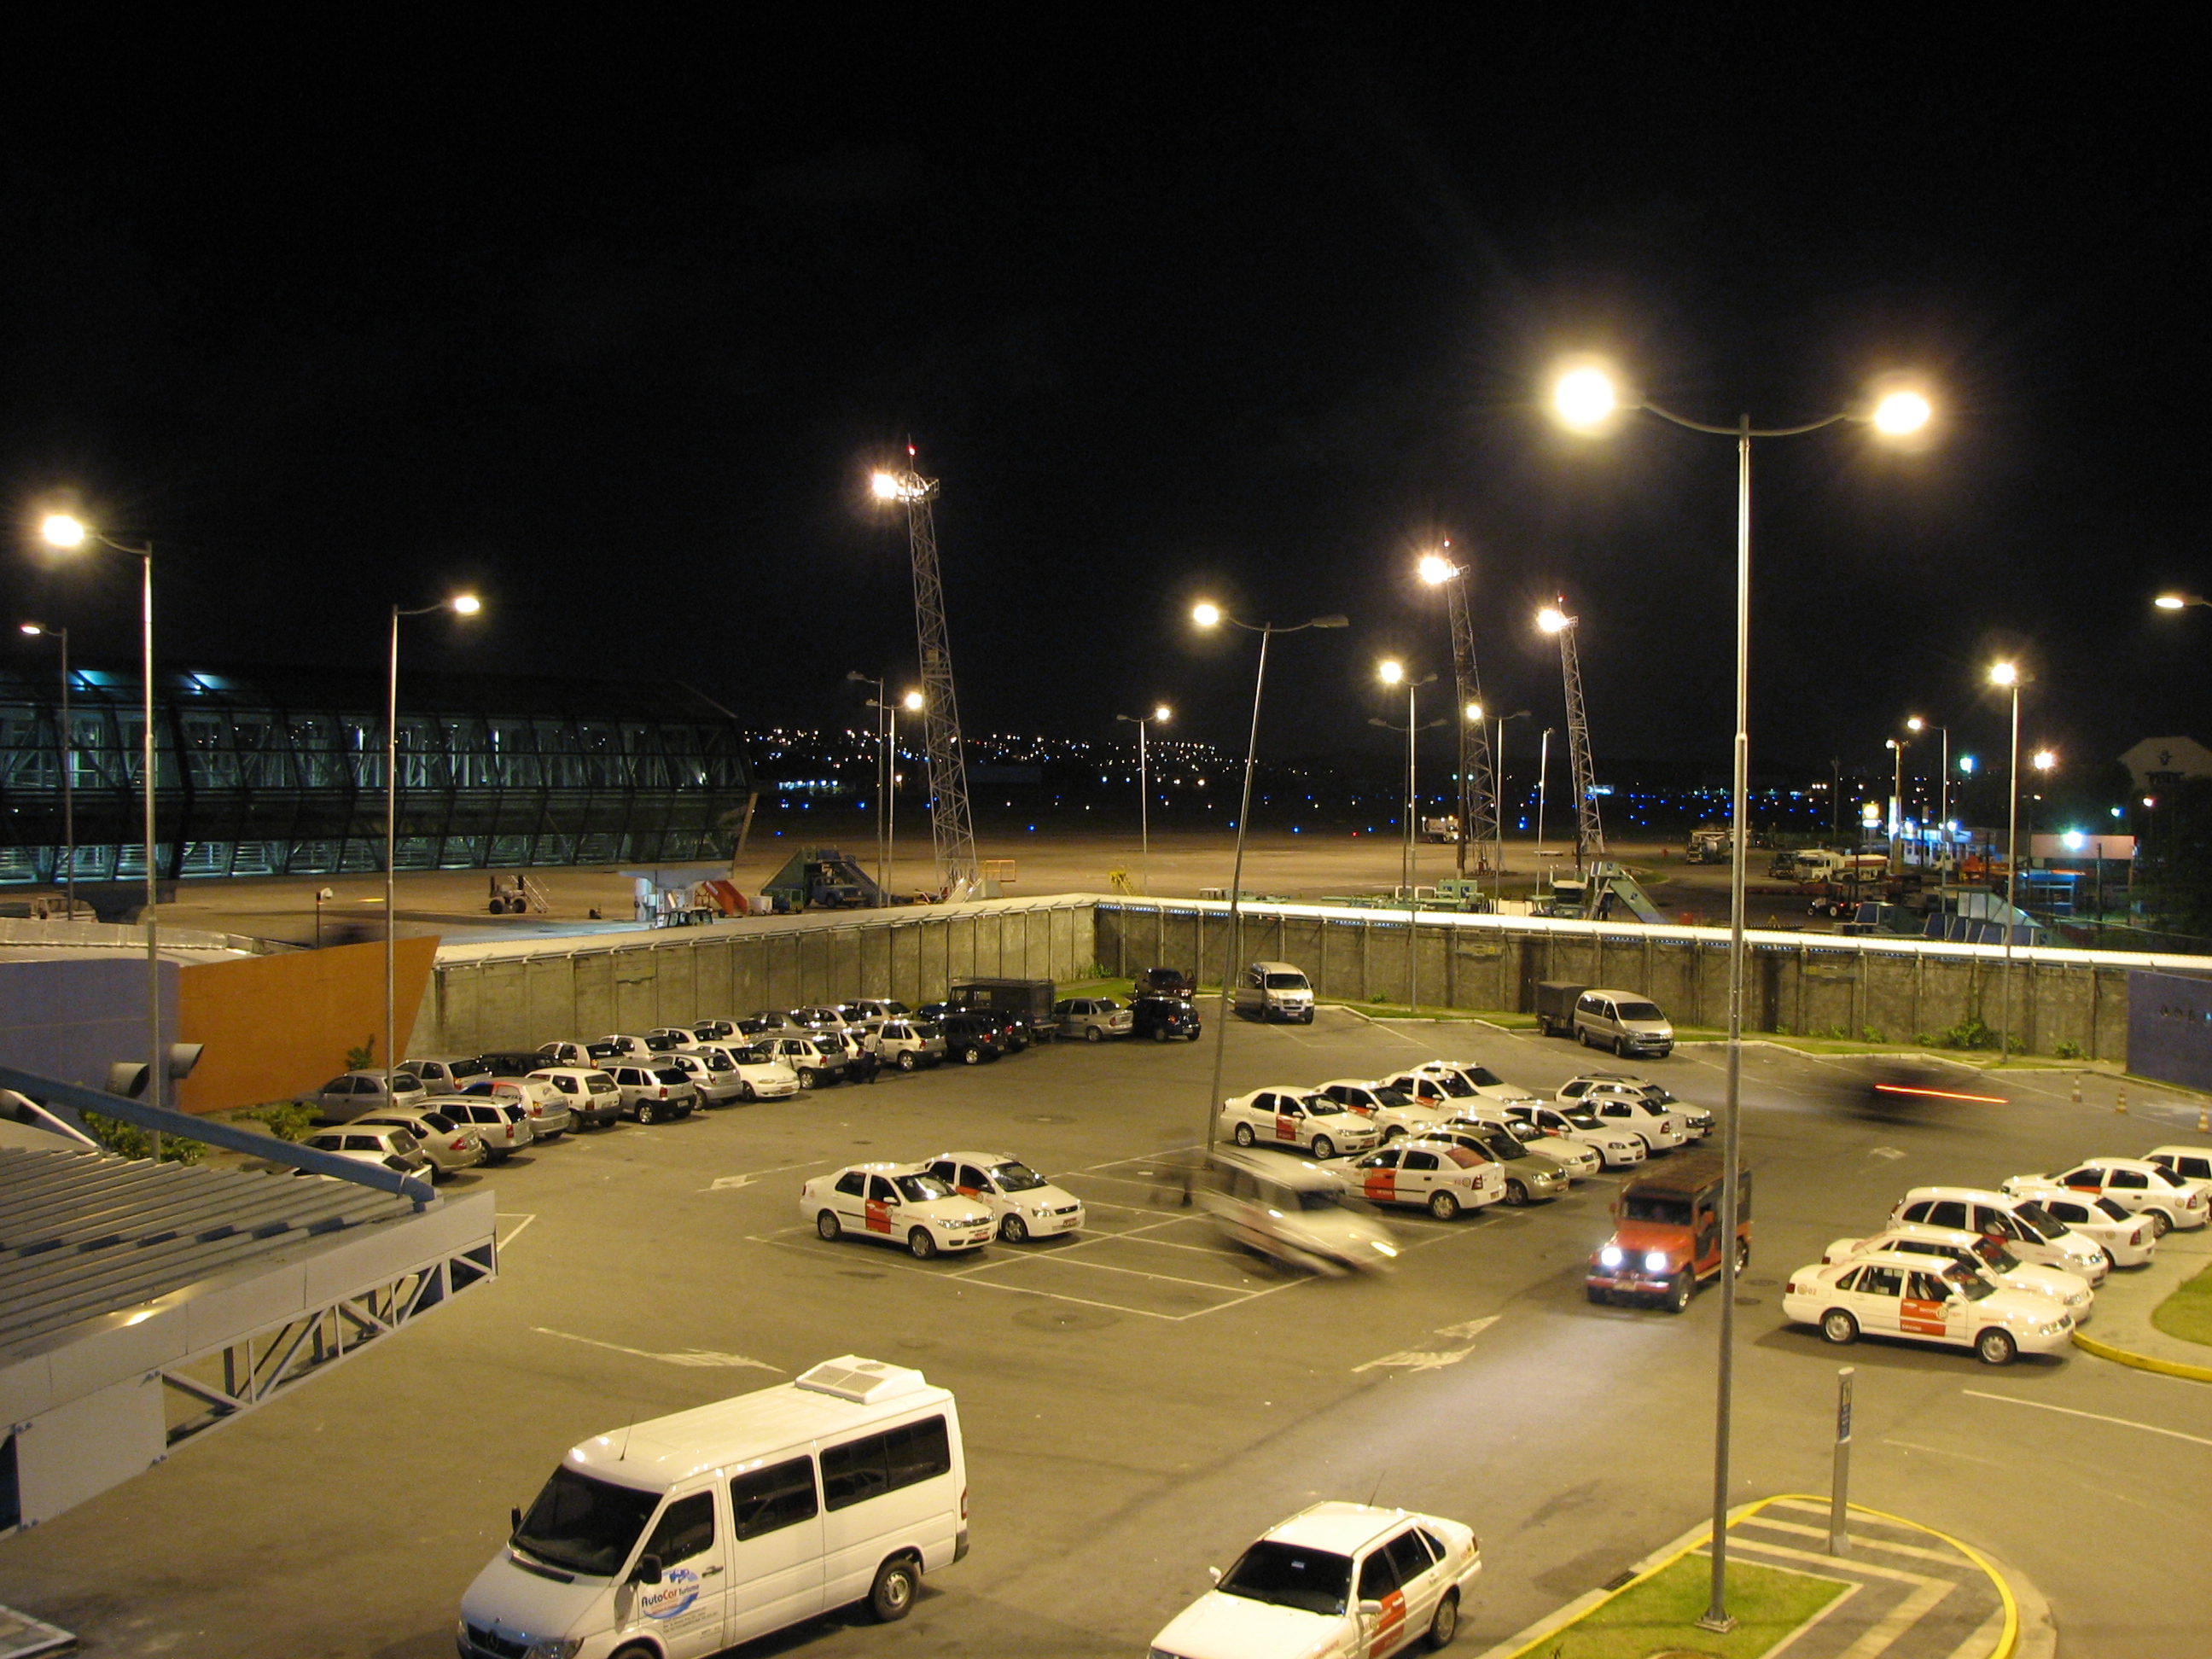
structure, traffic, car, night, airport, taxi, finger, vehicle, lighting, parking lot, lights, cars, carros, recife, rec, aeroporto, jetway, sport venue